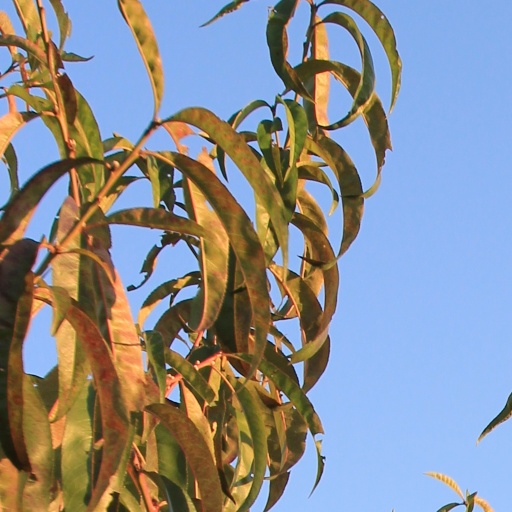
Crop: grape